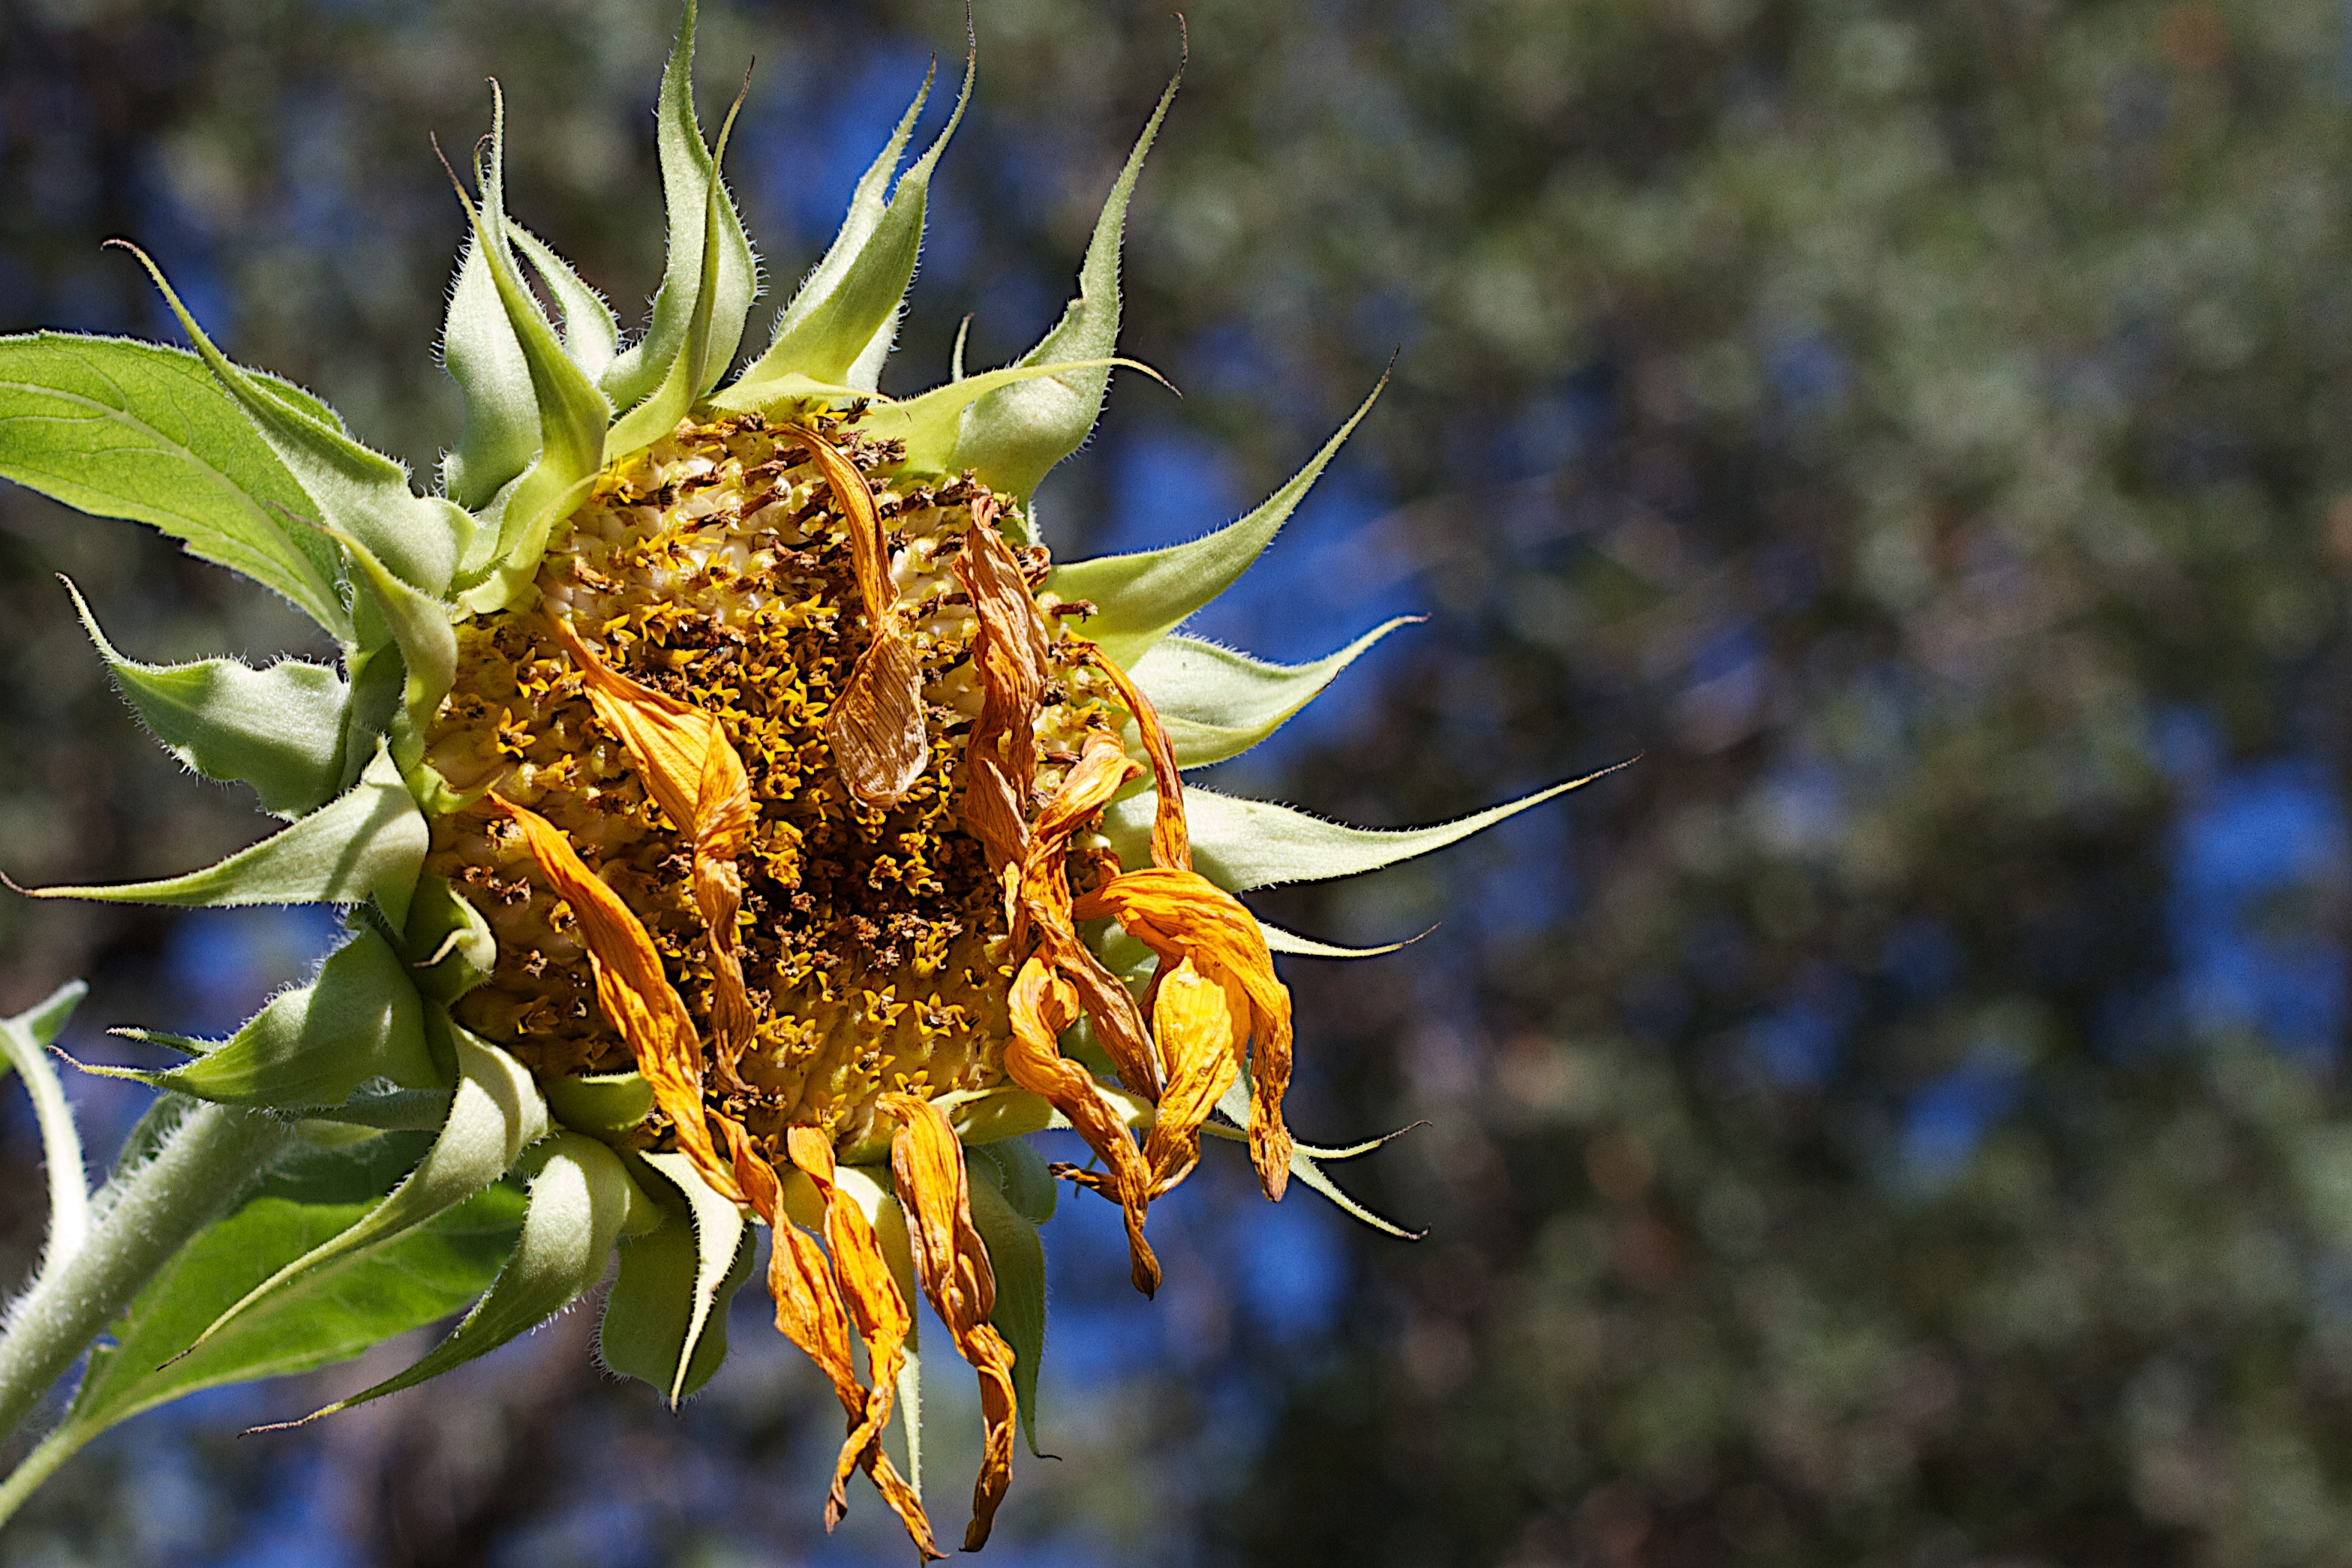
nature, plant, leaf, flower, food, produce, autumn, botany, flora, sunflower, wildflower, seedforward, macro photography, flowering plant, land plant, thorns spines and prickles